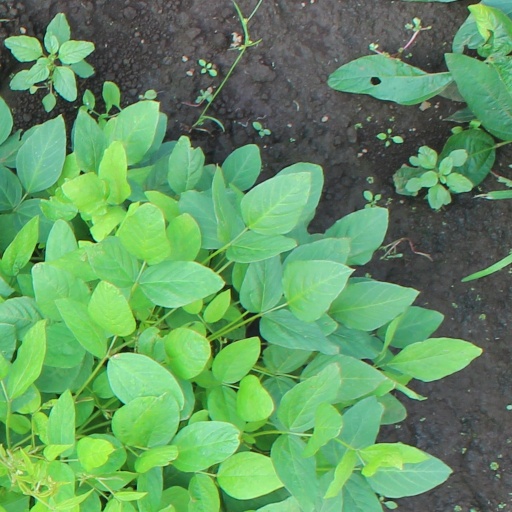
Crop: soybean